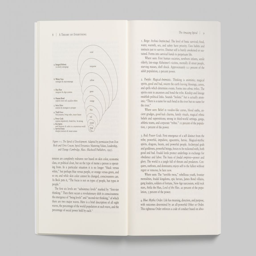
best memes about books a year